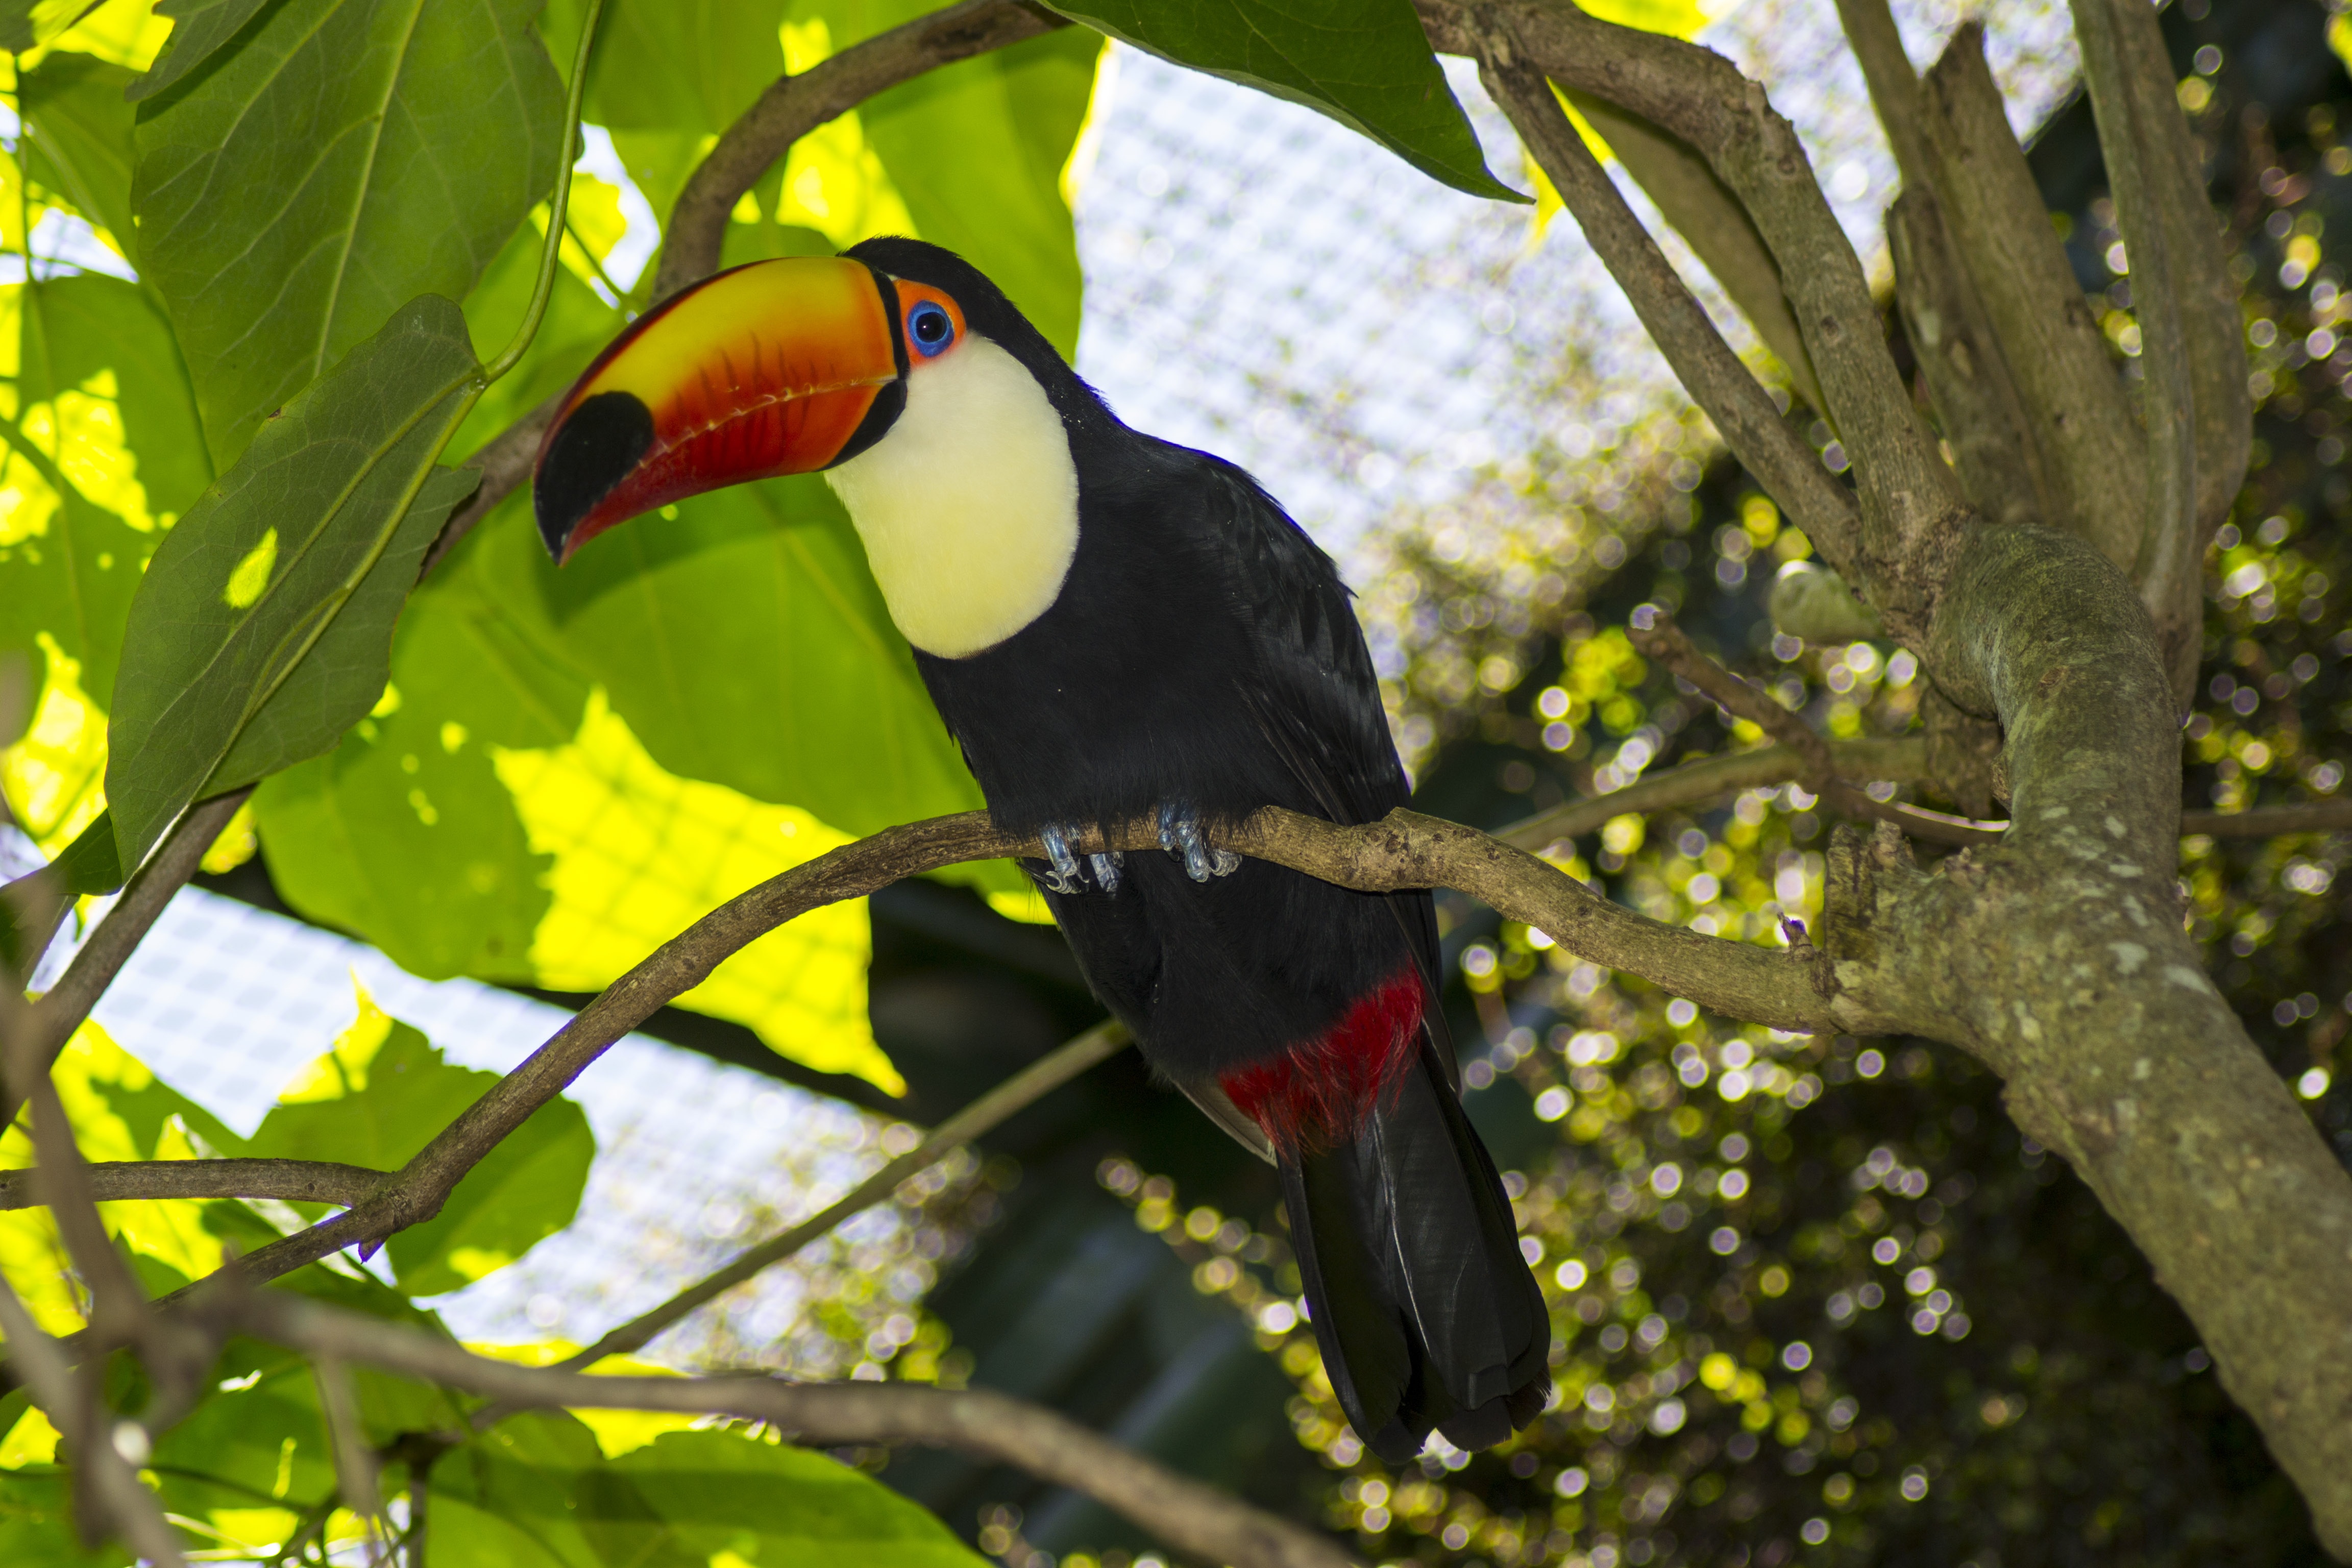
nature, branch, bird, flower, pen, peak, animal, wildlife, zoo, red, beak, tropical, colorful, fauna, tropical bird, macaw, vertebrate, ave, hornbill, toucan, coraciiformes, perching bird, piciformes